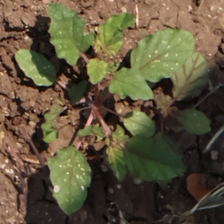
Weed species: Punarnava _(Boerhaavia diffusa)